Legion of the Vistula

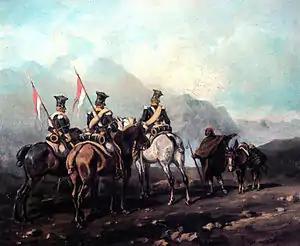
Lancers of the Vistula Legion on patrol in Spain during the Peninsular War by Juliusz Kossak, 1875

On 7 February 1811 a second lancer regiment was raised, and on June 18 of that year, the two lancer regiments were removed from the legion and redesignated as the 7th and 8th Chevauleger-lancier regiments of the French line, with six converted French dragoon regiments being numbered 1 to 6.